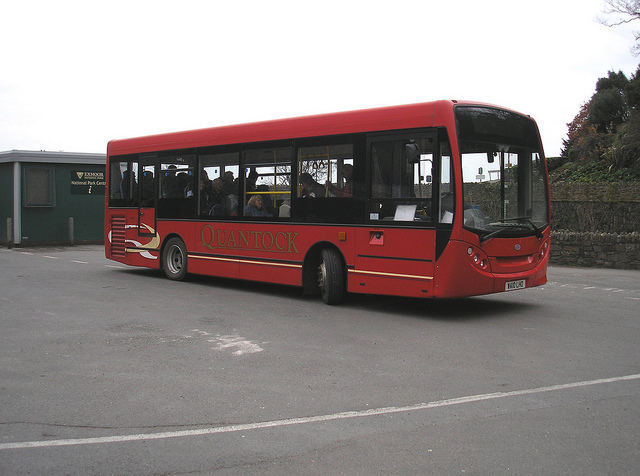
a public transit bus in a parking lot

A bus driving in a parking lot in front of a building.

a red bus peaked in an empty paved lot next to a building.

A stationary red bus carrying passengers sits in a parking lot.

A red bus parks in a parking lot next to a building.